Frankfurt (Oder)-Neuberesinchen station

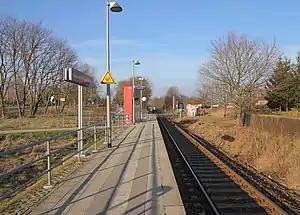
2013

Frankfurt (Oder)-Neuberesinchen station is a railway station in the Neuberesinchen district of the town of Frankfurt (Oder), located in Brandenburg, Germany.